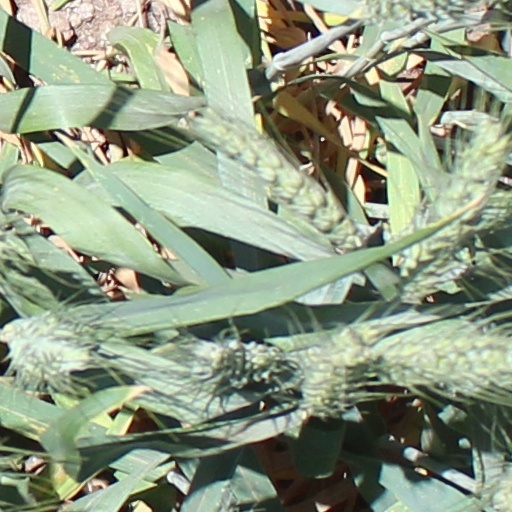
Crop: wheat